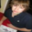
Label: boy